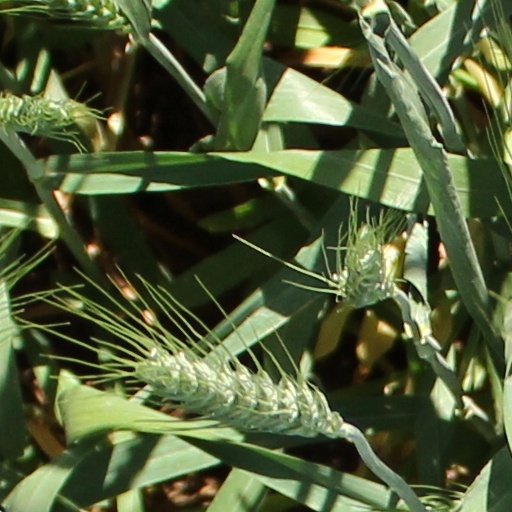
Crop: wheat